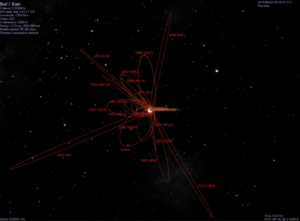
(90377) Sedna est un objet transneptunien du Système solaire d'un diamètre d'environ 1 000 kilomètres, ce qui en fait un candidat au statut de planète naine. En novembre 2013, sa distance au Soleil était d’environ 86,4 unités astronomiques, près de trois fois celle de Neptune. Cette position, cependant, est près de son périhélie ; son aphélie de 960 UA fait de Sedna, pendant la plus grande partie de son orbite, un des objets connus du Système solaire les plus lointains après les comètes à longue période.
(308933) 2006 SQ₃₇₂ est un objet transneptunien du disque des objets épars.
2013 BL₇₆ est un objet transneptunien et centaure du disque des objets épars et nuage d'Oort interne. Il mesure environ 30 kilomètres de diamètre. Son orbite est fortement inclinée, presque perpendiculaire à l'écliptique. Ce pourrait être une comète éteinte.
(418993) 2009 MS₉ est un centaure et objet transneptunien allant jusqu'au nuage de Oort, ayant une orbite très elliptique tendant à montrer l'existence de la planète X.
(336756) 2010 NV₁ est un objet transneptunien du disque des objets épars circulant sur une orbite excentrique et rétrograde.
2002 RN₁₀₉ est un objet transneptunien, qui pourrait être une comète éteinte qui n'a été observé que pendant l'année 2002.
(523622) 2007 TG₄₂₂ est un transneptunien de magnitude absolue 6,2.
2005 VX₃ est un astéroïde du système solaire.
(474640) 2004 VN₁₁₂, également écrit (474640) 2004 VN112, est un objet épars puisqu'il a un périhélie supérieur à 40 UA et un demi-grand axe supérieur à 200 UA. Il ne s'approche jamais à moins de 47 UA du Soleil et est en moyenne à plus de 300 UA du Soleil. Son excentricité élevée suggère qu'il pourrait avoir été gravitationnellement déplacé vers son orbite actuelle. Puisque tous les objets détachés sont en dehors de la zone d'influence actuelle de Neptune, la façon dont il a atteint cette orbite ne s'explique encore pas.
2010 BK₁₁₈ est un centaure et un objet transneptunien allant jusqu'au nuage de Oort, ayant une orbite rétrograde et très elliptique tendant à montrer l'existence de la planète X.
2012 DR₃₀ est un objet transneptunien d'environ 200 km de diamètre, d'abord identifié comme comète en 2009.
2007 DA₆₁ est un petit objet d'environ 4 km de diamètre, dont l'orbite très excentrique l'amène dans les régions internes du Système solaire, à l'inverse c'est un transneptunien.